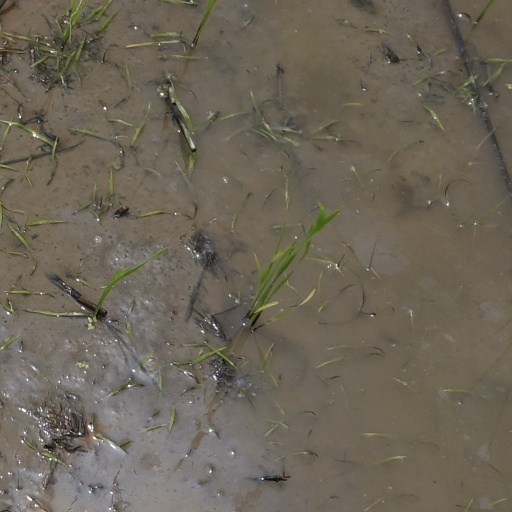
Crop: rice